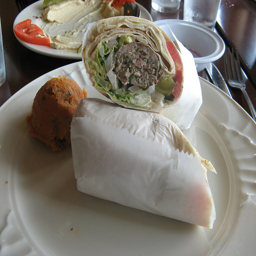
A meal consisting of a couple of wrap sandwiches and some vegetables.
a wrap cut in the middel and sitting on a plate
A sandwich is pictured on a large plate.
A wrapped sandwich on a white plate in a wrapper.
A wrap with meat and vegetables in it sitting on a plate.